Eumir Marcial

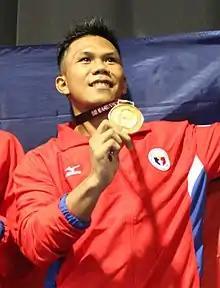
Marcial with his gold medal at the 2017 Southeast Asian Games

Eumir Felix de los Santos Marcial (born October 29, 1995) is a Filipino boxer. While representing the Philippines as an amateur, he won a silver medal at the 2019 World Championships and bronze at the 2020 Summer Olympics, both in the middleweight division.